Chris Masters

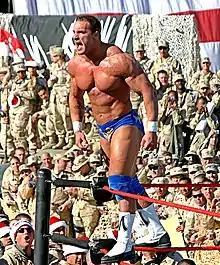
Masters at the 2005 Tribute to the Troops event

Christopher Todd Mordetzky (born January 8, 1983) is an American professional wrestler, currently wrestling under the ring name Chris Adonis. He is a former two-time National Champion in NWA. He is best known for his time in WWE, under the ring name Chris Masters. He is also known for his time in Impact Wrestling, under the ring name Chris Adonis and for his appearances for Qatar Pro Wrestling.